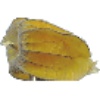
Label: Physalis with Husk 1